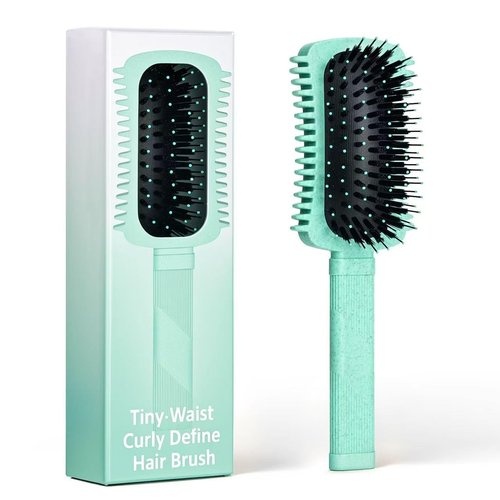
Curly Hair Brush Defining, Volume Curl Defining Brush for Effortlessly Detangling Shaping and Styling Women's Curls, Reduce Pulling (Green 1PC)
Brand: Auhrjomra Color: Green 1PC Features: Curl Defining Brush for Curly Hair - This innovative volume curling brush with ergonomic non-slip design handle and strategically placed bristles define, shape, and detangle curls effortlessly. Featuring a special teeth design that helps to evenly divide hair for a more convenient styling experience. Curly Hair Brush - Managing partial hair care can be challenging for those with thick hair. Our curling hair comb makes it easier to handle, ensuring your hair stays neat and organized. Gentle round-tip bristles stop breakage and damage on all hair types and curl patterns. Curl Brush with Boar Bristle - This volume curl brush's premium wild boar bristles to enhances definition and reduces frizz. Crafted from sturdy yet lightweight ABS material, durable and easy to use. Its compact size makes it your ideal companion for on-the-go styling, ensuring your curls are always at their best. Curly Hair Products - In addition to its hair care function, our curl comb is also perfect for creating stylish curls. You can use it to achieve a variety of trendy curling hairstyles for a more captivating look. It is a versatile application for applying products, detangling, or simply refreshing your curls. Suitable for All Hair Types - Unleash the potential of your curls, sculpt, style, and rejuvenate your look, making this curl defining brush the ideal choice for various fashionable curly hairstyles. Whether it's bouncy curls or soft waves and wet or dry, this curling brush meets all your needs. Part Number: baokuanshuzi-all EAN: 0719109809598 Package Dimensions: 9.3 x 3.2 x 1.7 inches
Brand: Auhrjomra
Category: Health & Beauty > Personal Care > Hair Care > Hair Styling Tools > Combs & Brushes > Paddle Hairbrushes